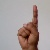
The image shows a hand gesture representing the letter 'D' in Indian Sign Language.